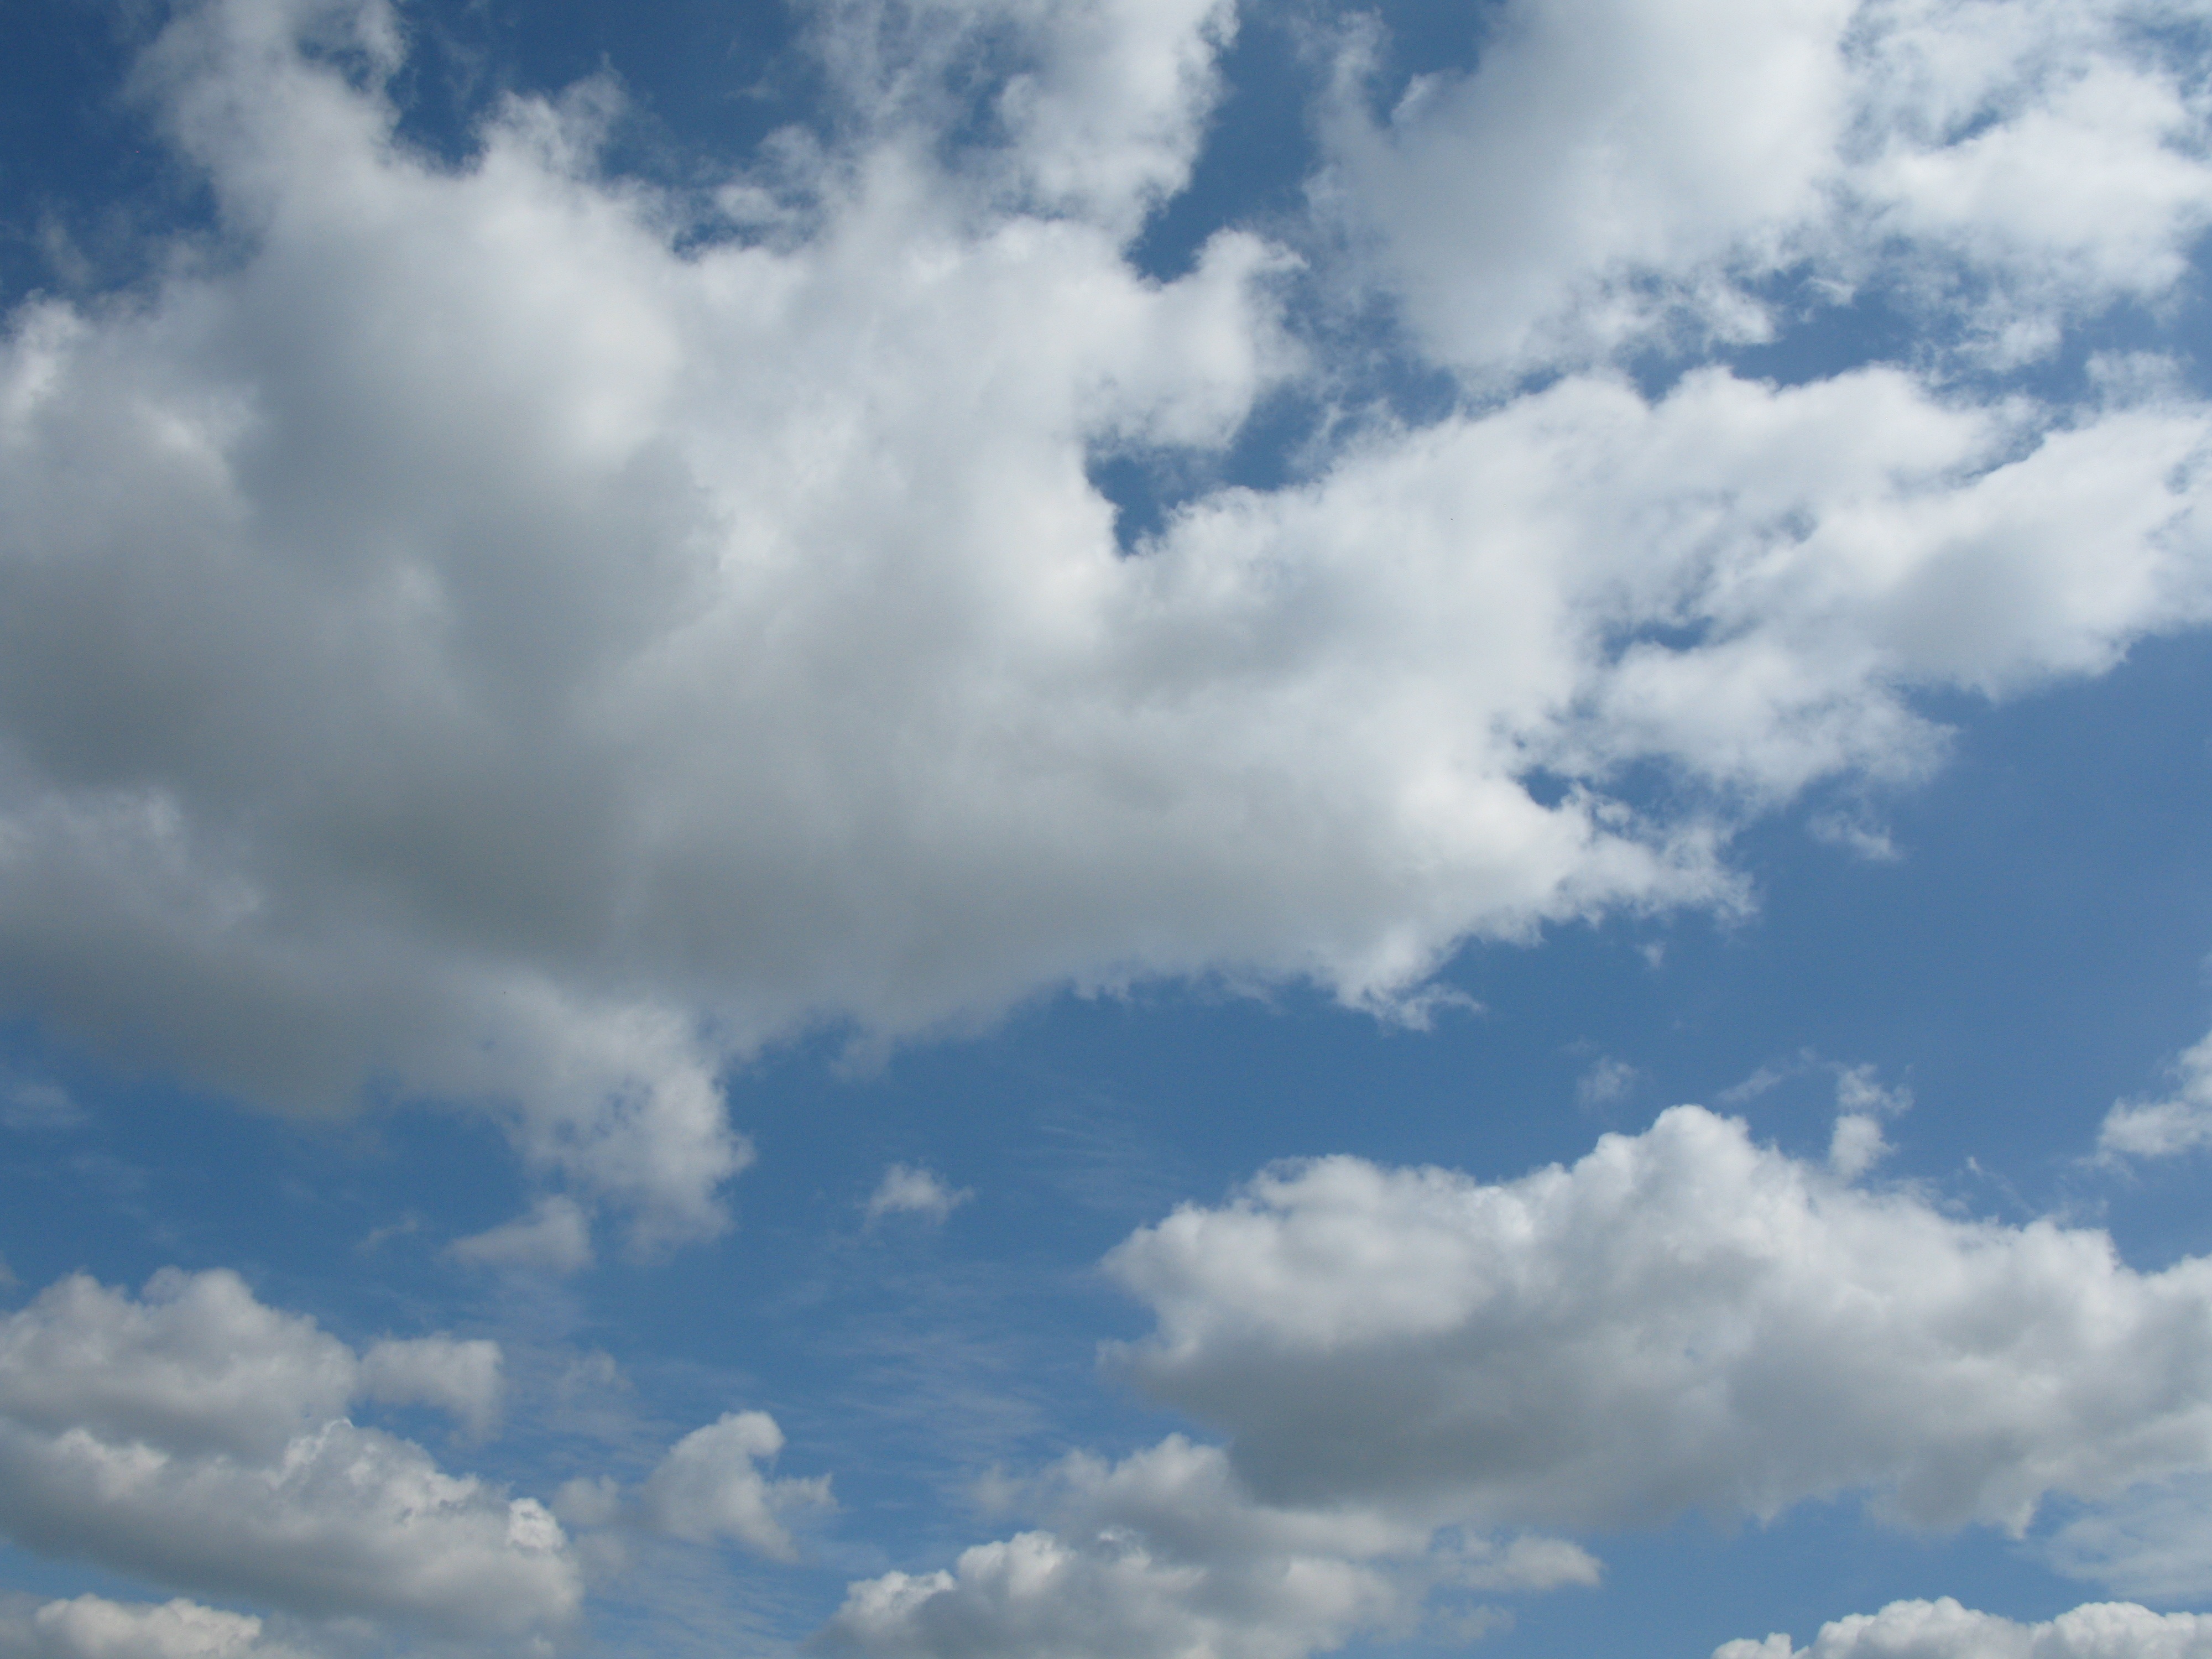
nature, cloud, sky, white, sunlight, air, atmosphere, daytime, clear, environment, fluffy, heaven, weather, cumulus, blue, cloudscape, outdoors, clouds, climate, meteorology, meteorological phenomenon, atmosphere of earth